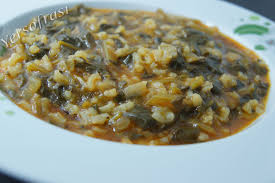
Yemek: ispanak